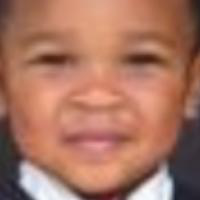
Age group: age 01-10